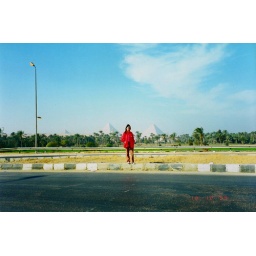
standing under the unearthly clouds